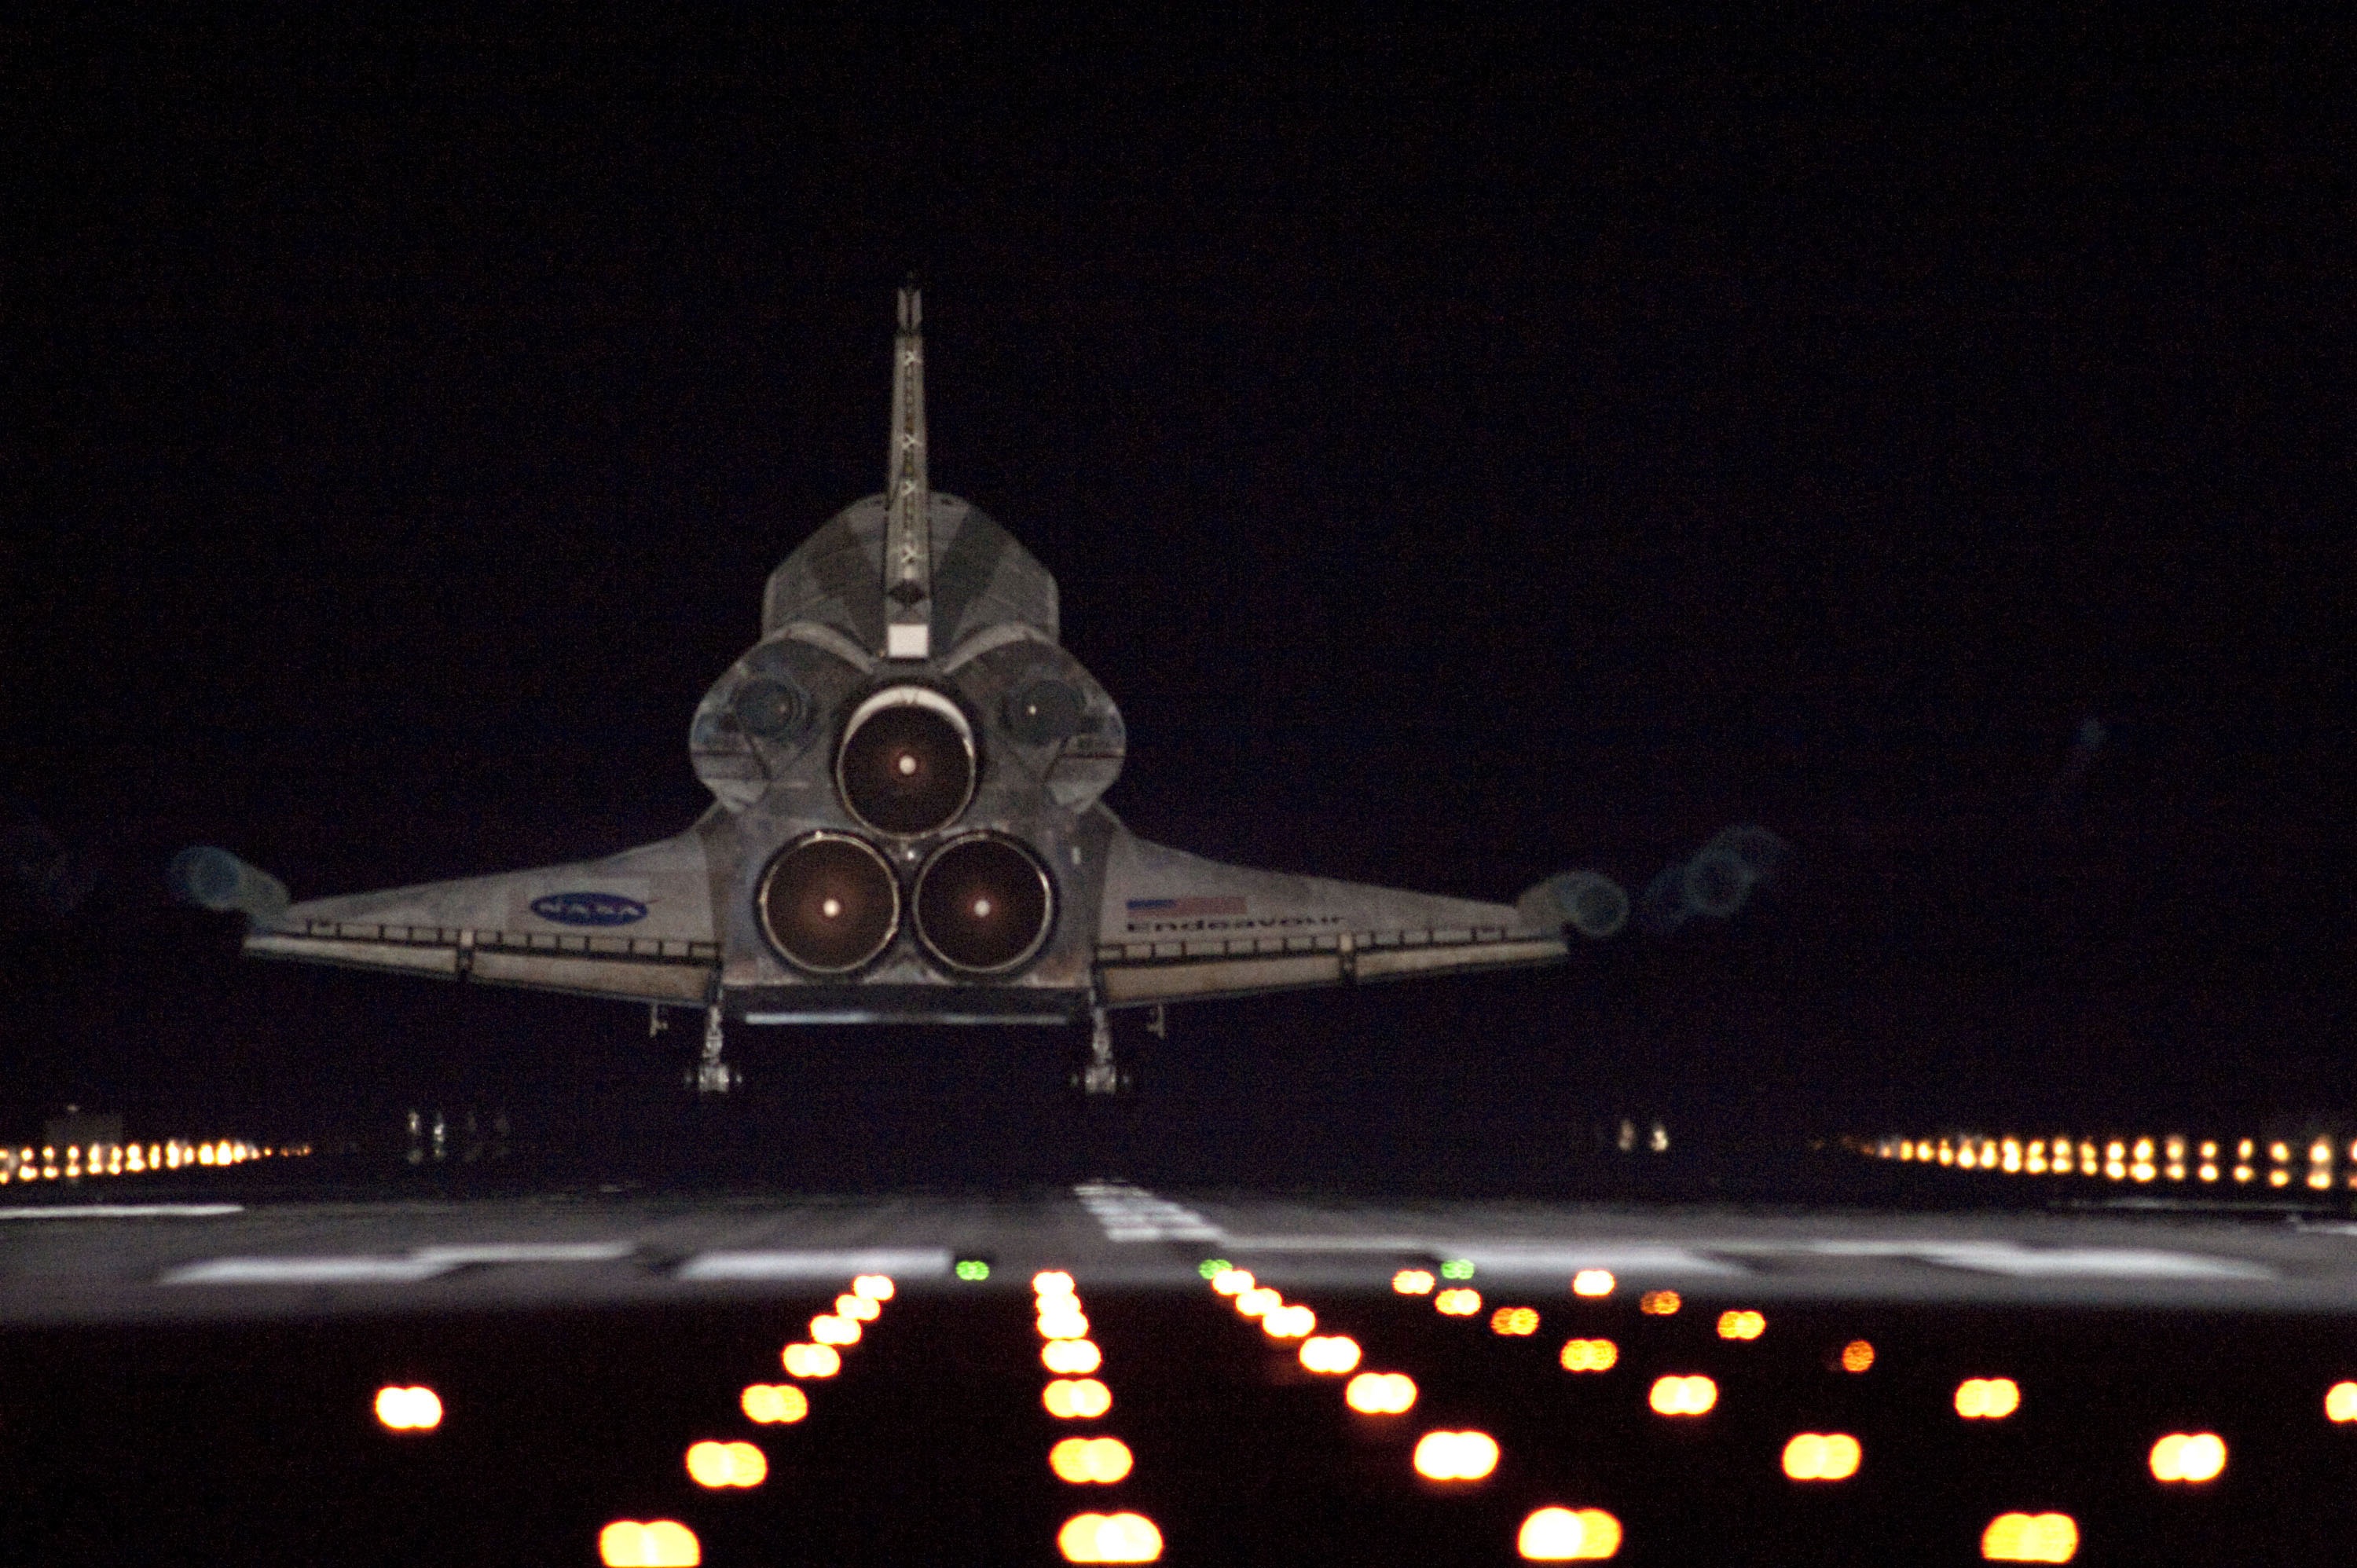
night, airplane, aircraft, vehicle, aviation, flight, astronaut, lights, runway, exploration, landing, screenshot, jet aircraft, atmosphere of earth, space shuttle endeavour, mission complete